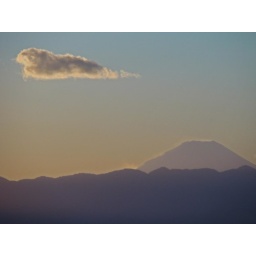
Taken from the roof of my apartment building on New Year's Day in Tokyo as the sun began to set.